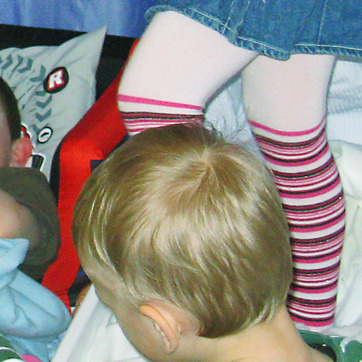
Material: hair